Winter Is Coming

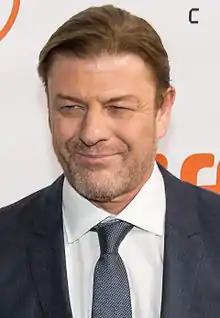
Sean Bean portrays Ned Stark in the series.

The new first episode was filmed in 2010 by new director Tim Van Patten, and several actors appearing in the original pilot did not return for the series. Tamzin Merchant was replaced as Daenerys Targaryen by Emilia Clarke, and Jennifer Ehle was replaced as Catelyn Stark by Michelle Fairley. Additionally, Ian McNeice was replaced as Magister Illyrio by Roger Allam, Richard Ridings as Gared by Dermot Keaney, and Jamie Campbell Bower as Ser Waymar Royce by Rob Ostlere.